Christian views on alcohol

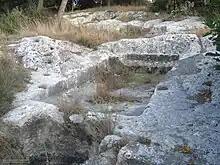
Ancient wine press in Israel with the pressing area in the center and the collection vat off to the bottom left.

In Hebrew, grape juice need not ferment before it is called wine: "When the grapes have been crushed and the wine [yayin] begins to flow, even though it has not descended into the cistern and is still in the wine press...".